Claire Falkenstein

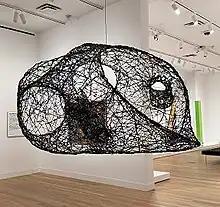
"Envelope" (1958), Smithsonian American Art Museum

By the late 1950s, Falkenstein was back in San Francisco, teaching at the San Francisco Art Institute. Through a student, Helen Burke, she met composer Terry Riley, who produced with Pauline Oliveros and Loren Rush an improvised soundtrack to her short film “Polyester Moon”. The film was already complete visually in 1957, but the musicians were brought in for postproduction in 1958.